Measles resurgence in the United States

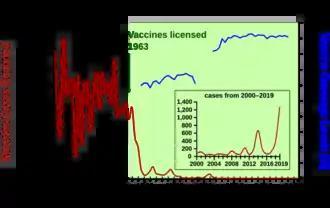
Measles cases in the US from 1938 to 2019

Before the vaccine was available in the United States, the Centers for Disease Control and Prevention (CDC) estimated that about three to four million were infected each year, of which approx. 500,000 were reported, with 400 to 500 people dying and 48,000 being hospitalized as a result.